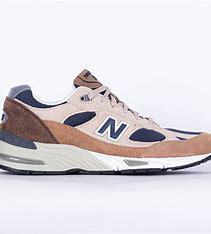
Brand: New
Model: Balance New Balance 991 Made In England Marathon